Japanese used vehicle exporting

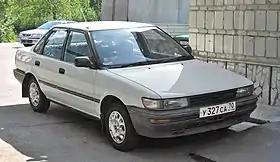
Right hand drive Toyota Sprinter in Seversk

In Malta, second-hand imported Japanese vehicles must comply with Road Worthiness regulations which address Emissions, Lights Operability & Mechanical Operability. Vehicles thus in compliance can be imported and registered. Some Maltese importers apply corrosion protection to these vehicles due to the hot, humid climate.